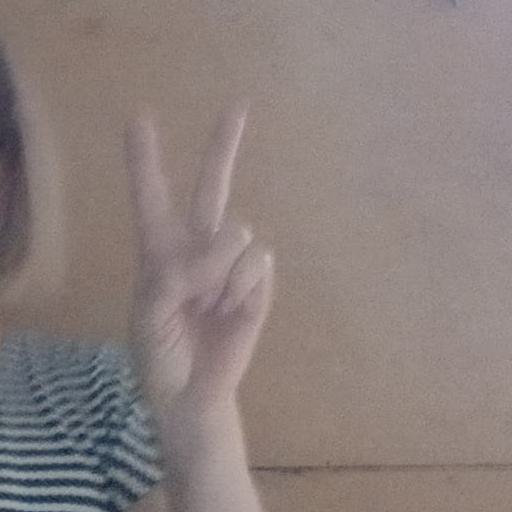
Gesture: peace